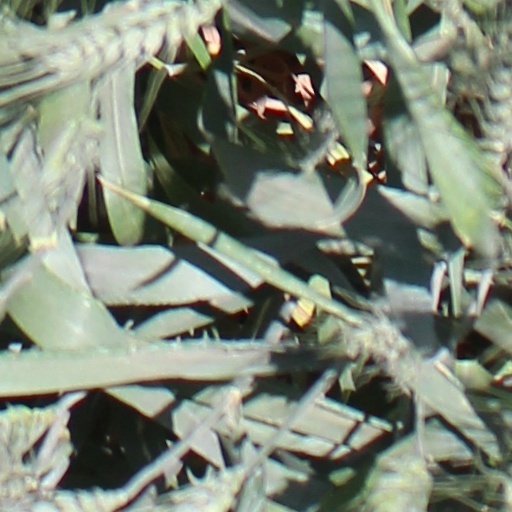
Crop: wheat